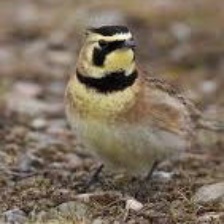
Species: HORNED LARK
Scientific name: EREMOPHILA ALPESTRIS